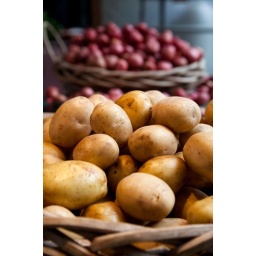
Yukon Gold Potatoes sit in a basket at a local farmers market stand